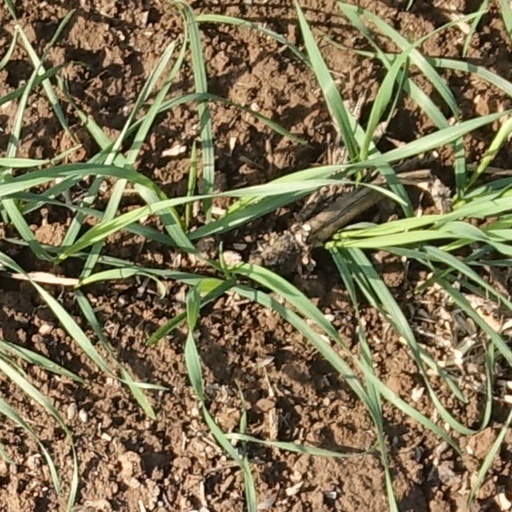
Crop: wheat